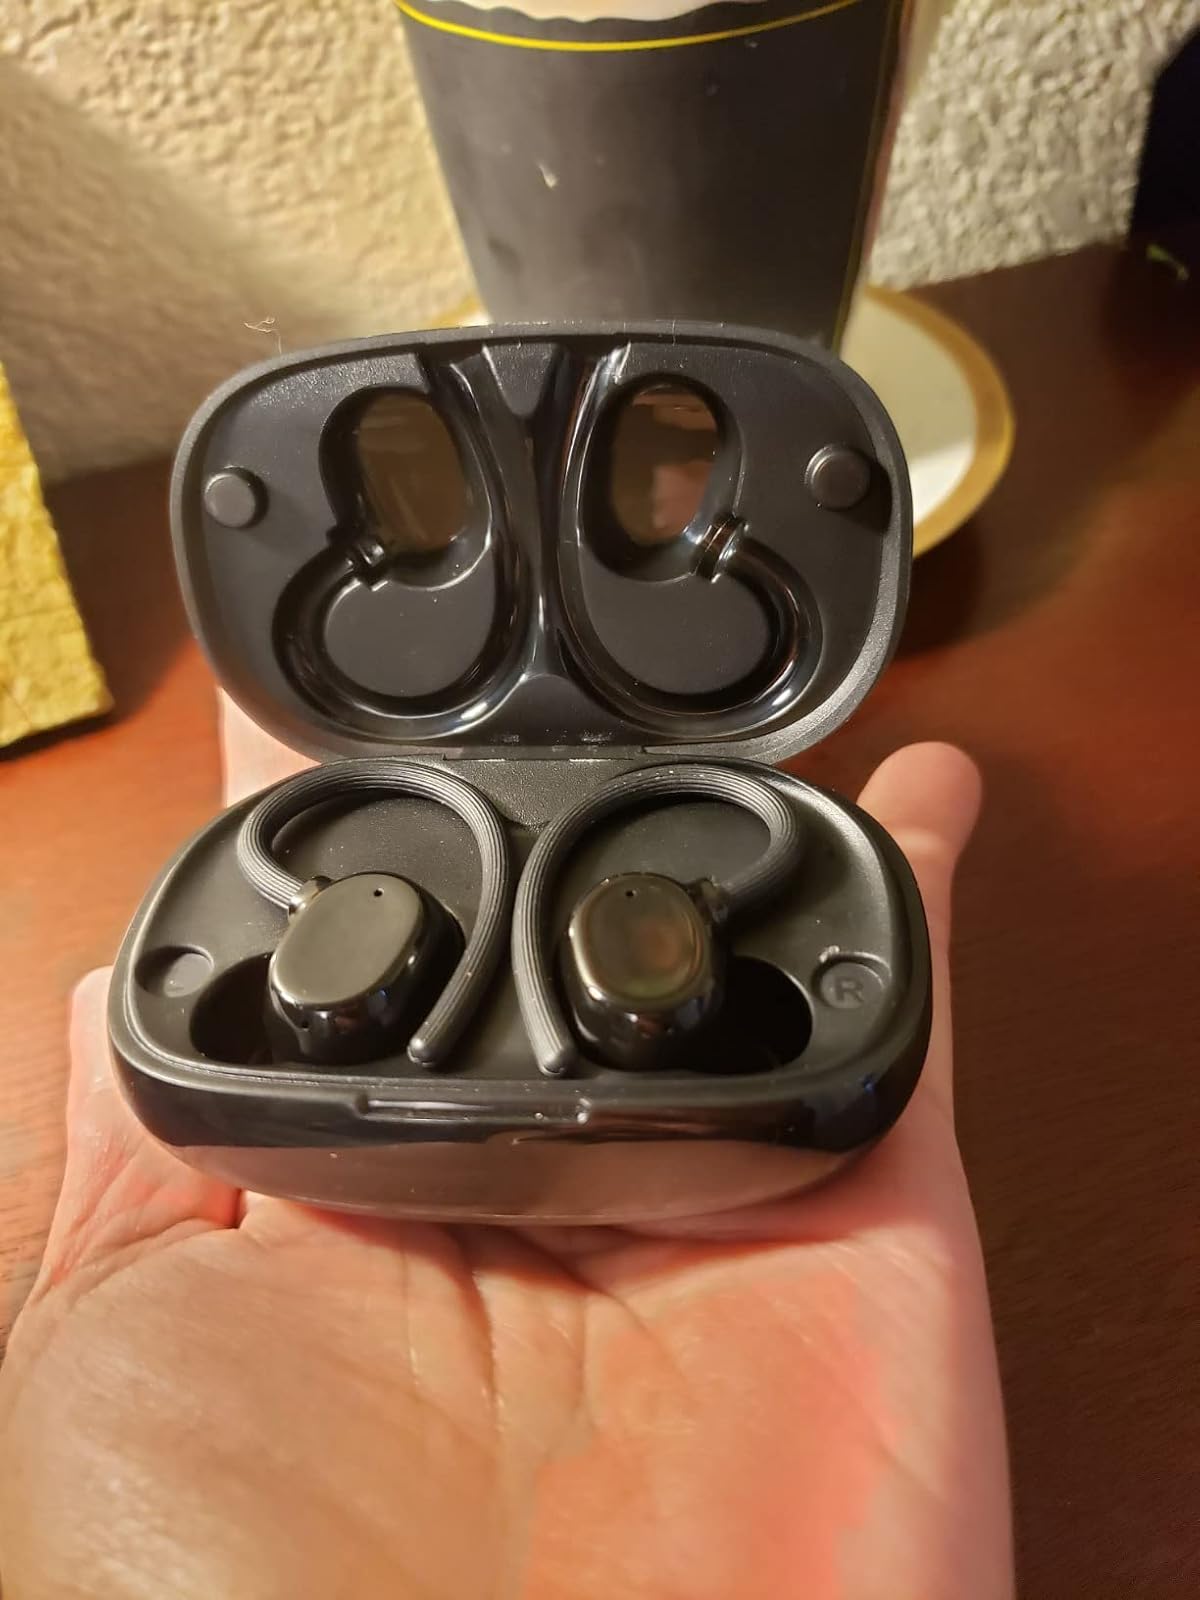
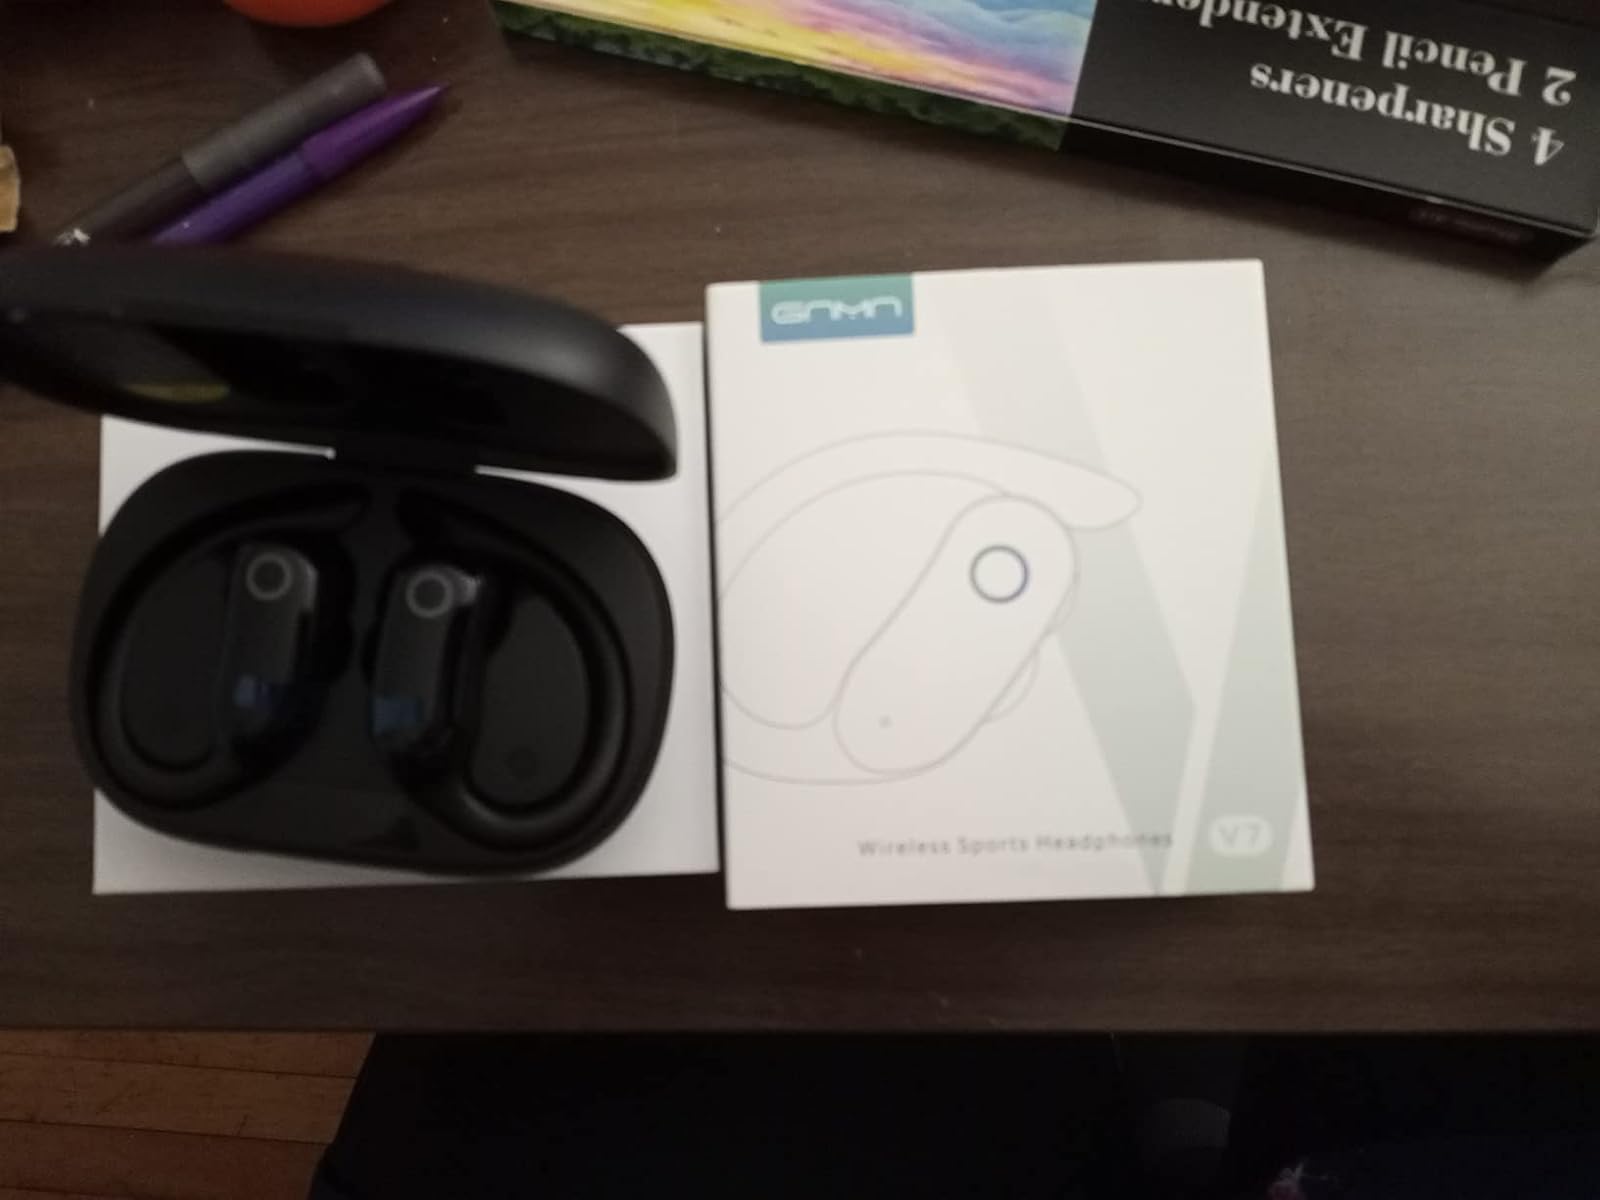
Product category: earbuds
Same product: no